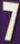
Number: 7